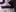
Number: 7